Kosciuszko Foundation

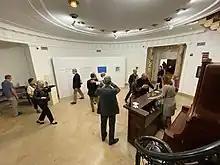
Opening of "Henryk Stazewski: Constructing Reliefs" exhibition at the Kosciuszko Foundation in New York (October 14, 2021)

The foundation's Washington office provides a venue for local Polish-American events through a wide range of activities, including films, concerts, exhibitions, educational programs, publications, and seminars. It uses its website to provide information on events, collections and topics of interest to those who interested in Poland.